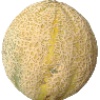
Label: cantaloupe